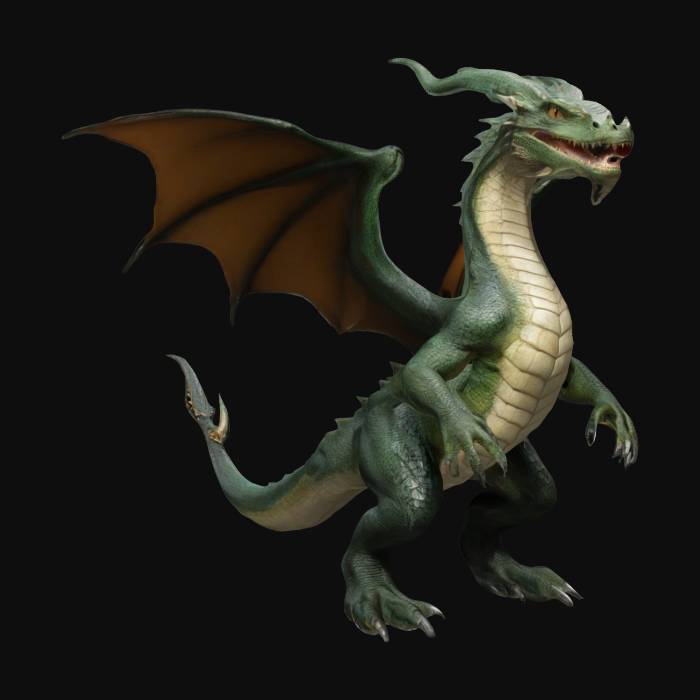
미적 점수 (1~10점): 9